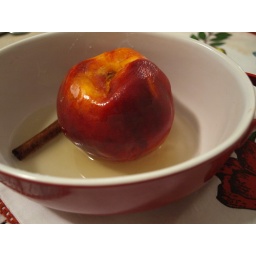
the peach awaits the oven relaxing in a mixture of honey and white wine